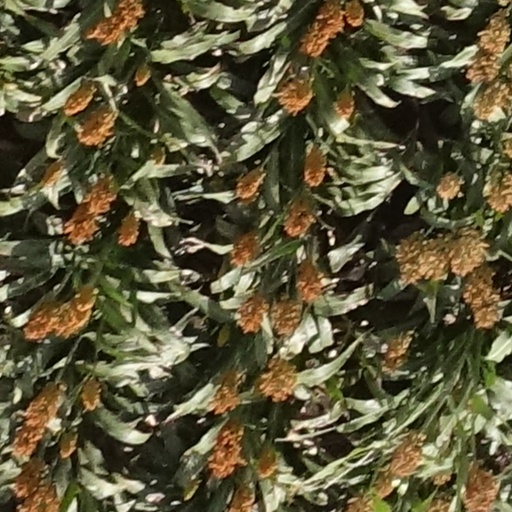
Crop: sorghum